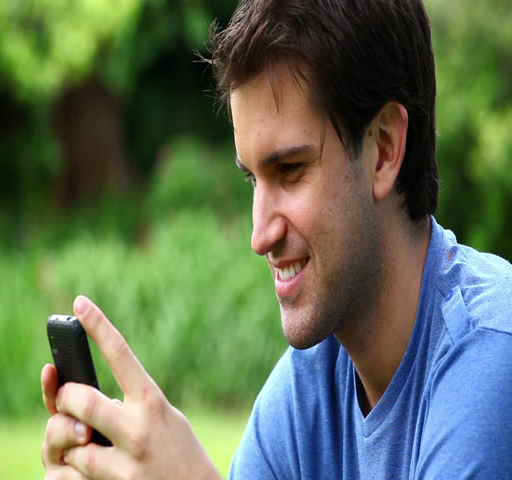
smiling man using a mobile phone in a park